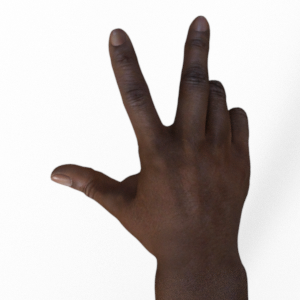
Label: scissors